Black Cobra (band)

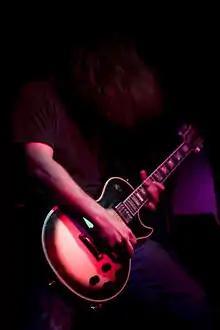
Jason Landrian

Black Cobra is an American heavy metal duo from San Francisco. The band was formed in 2001 by former Cavity guitarist Jason Landrian and Acid King bassist and Gammera guitarist Rafael Martinez. Their first release, a self-titled and self-released 7-inch EP, containing the three tracks "Interceptor", "Fall and Fall Again", and "Silverback", was engineered by Martinez and issued on August 27, 2004.